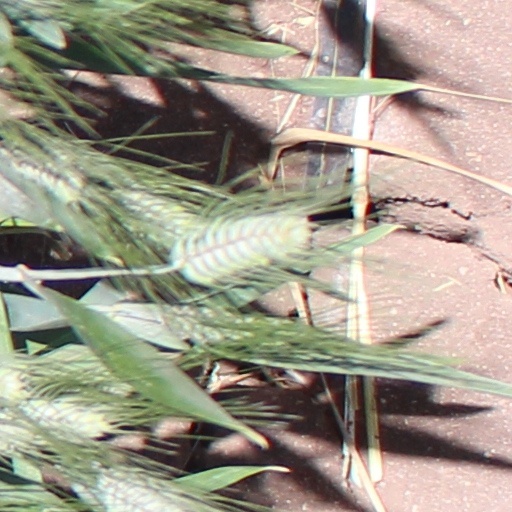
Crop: wheat